Van Vlissingen en Dudok van Heel

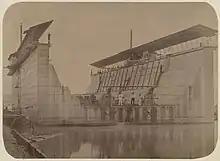
Floating iron dock at Onrust in 1877–1878

In Frankfurt a new company for steam transport between the Netherlands and as high upstream as the Main was founded in 1844. Van Vlissingen traveled to Frankfurt to compete for an order of iron steam vessels and lighters for steam service on the Rhine. He managed to secure an order for two tugboats and 16 lighters with a capacity of 4500 quintals for 450,000 guilders. For building these ships a shipyard was created on Oostenburg north of the factory, where the shipyard of the old Dutch East India Company had once stood. The company issued a tender for the construction of a wooden roof with walls of 130 by 20 meters.